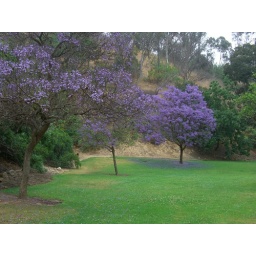
This amazing tree gives brilliant bursts of purple blooms in May, then moults, carpeting the ground with purple.